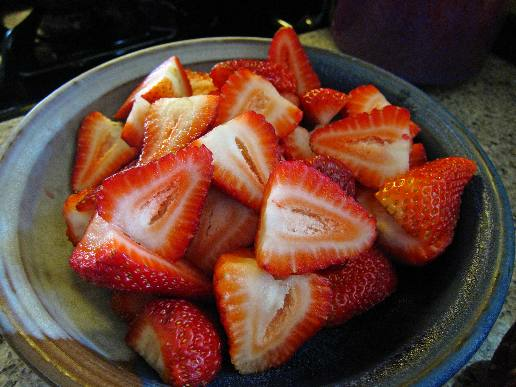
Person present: No